Fringe (trim)

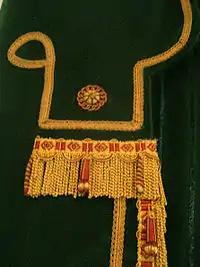
Fringe trim applied to a reproduction drapery design in the Vermont Senate Chamber of the Vermont State House.

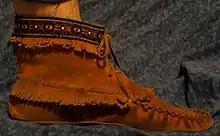
Moccasin with fringe.

A Fringe is an ornamental textile trim applied to an edge of a textile item, such as drapery, a flag, or epaulettes.